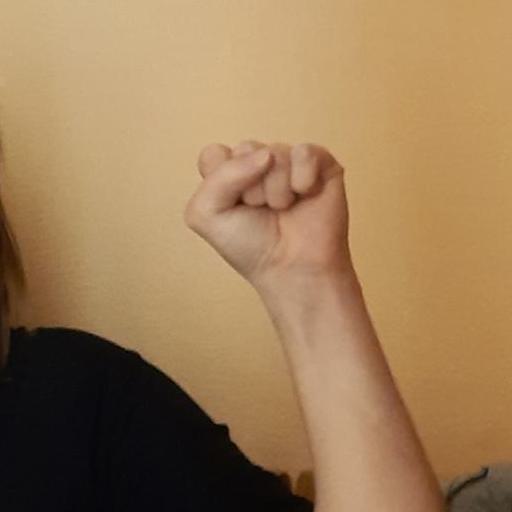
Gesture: fist